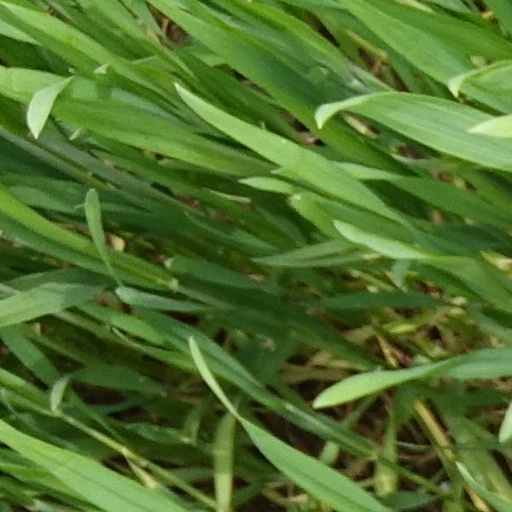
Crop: wheat